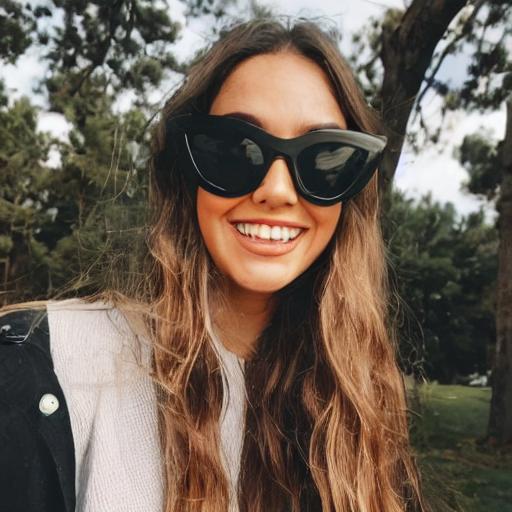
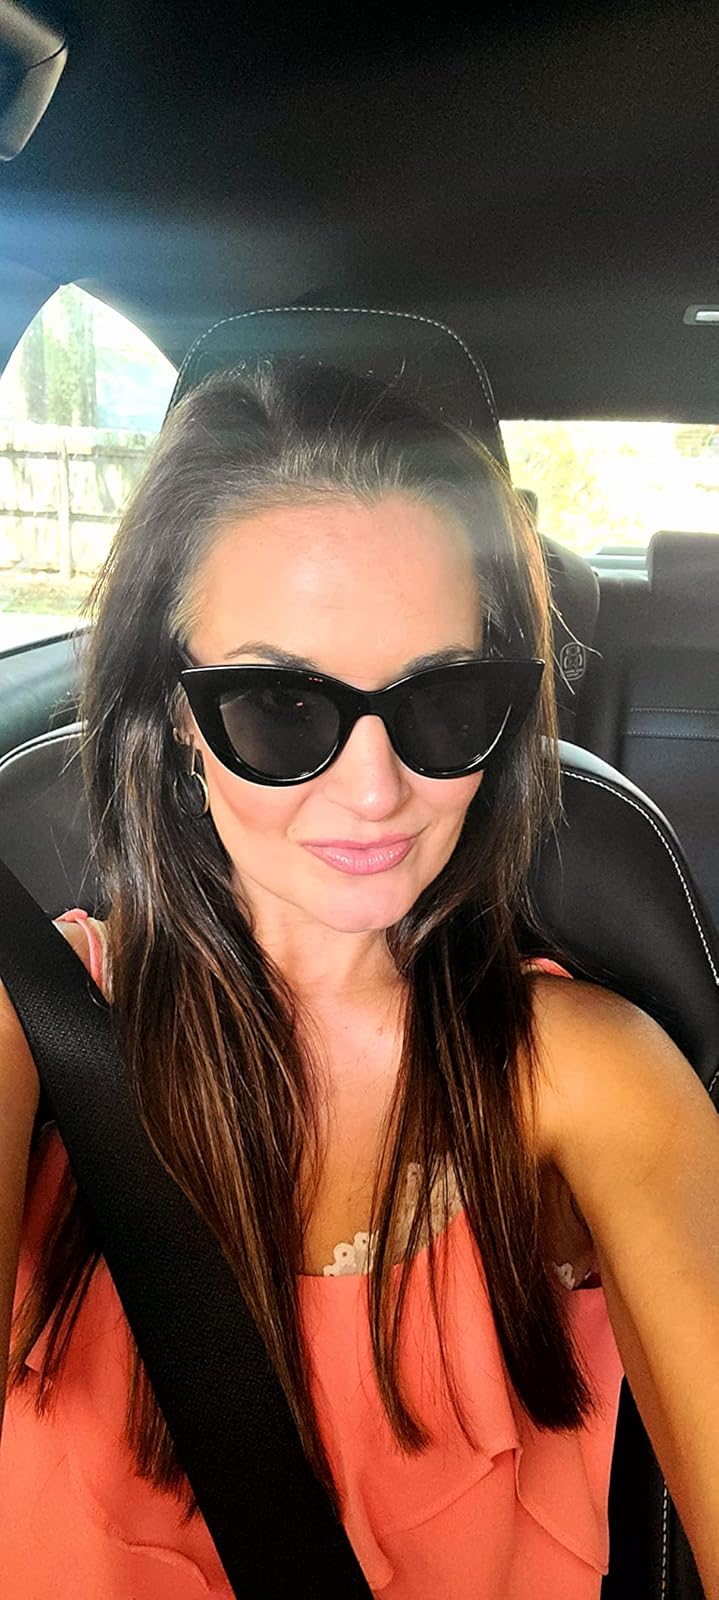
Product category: accessories_sunglasses
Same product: no